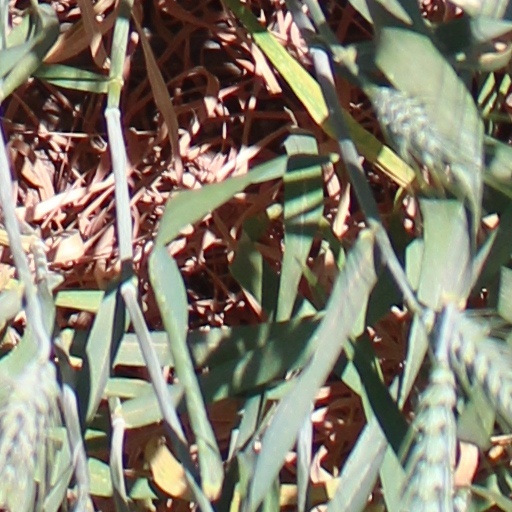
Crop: wheat